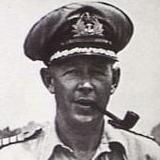
Age: 43